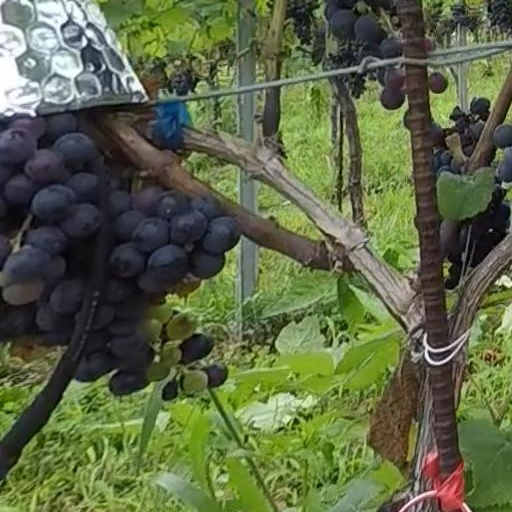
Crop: grape